Armitage Manufacturing Company

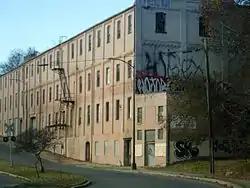
Armitage Manufacturing Company, November 2013

Armitage Manufacturing Company, also known as Fibre Board Container Company, is a historic factory building located in Richmond, Virginia. The original section was built in 1900, and is a two-story, brick building; a third story was added in 1924. Around 1928, a three-story extension was constructed at the rear of the front wing. In 1954, a large barrel-roofed, metal bowstring truss wing was added. It was constructed for the production of building supplies and roofing paper, and then used for corrugated container manufacturing. The building is used as a warehouse.